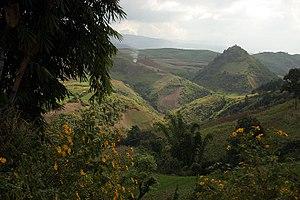
Vue d'une zone cultivée près de Lincang. (novembre 2004)
Lincang est une ville de la province du Yunnan en Chine.